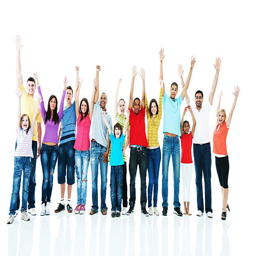
large group of people standing and looking at the camera